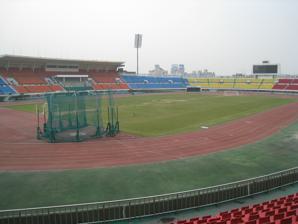
Building: Jeonju Sports Complex Stadium
Country: South Korea
Year built: 1980
Stadium in Jeonju, South Korea Jeonju Sports Complex Stadium Location 1220-1, Deokjin-gu, Jeonju , South Korea Coordinates 35°50′21″N 127°07′35″E / 35.839064°N 127.126311°E / 35.839064; 127.126311 Owner Jeonju City Operator Jeonju City Facilities Management Corporation Capacity 30,000 Opened 1980 Tenants Chonbuk Buffalo (1994) Jeonbuk Hyundai Motors (1995–2002, 2017) Jeonju Ongoeul FC (2005–2008) Jeonju Citizen FC (2017–present) Jeonju Sports Complex Stadium (also Jeonju Civil Stadium ; Korean : 전주종합운동장 ) is a multi-purpose stadium in Jeonju , South Korea. It is currently used mostly for football matches. The stadium has a capacity of 30,000 people and was built in 1980. Jeonbuk Hyundai Motors used this stadium from 1995 to 2002. External links Jeonju Sports Facilities Management Center (in Korean) World Stadiums profile v t e Jeonbuk Hyundai Motors Founded in 1994 Based in Jeonbuk The club History Players Managers International record Home stadium Jeonju Stadium (1995–2002) Jeonju World Cup Stadium (2002–present) Supporters Mad Green Boys Honours K League 1 2009 2011 2014 2015 2017 2018 2019 2020 2021 KFA Cup 2000 2003 2005 2020 2022 Super Cup 2004 AFC Champions League 2006 2016 Seasons 2010 2011 2012 2015 2020 2023 2024 Website: www.hyundai-motorsfc.com This article about a sports venue in South Korea is a stub . You can help Wikipedia by expanding it . v t e